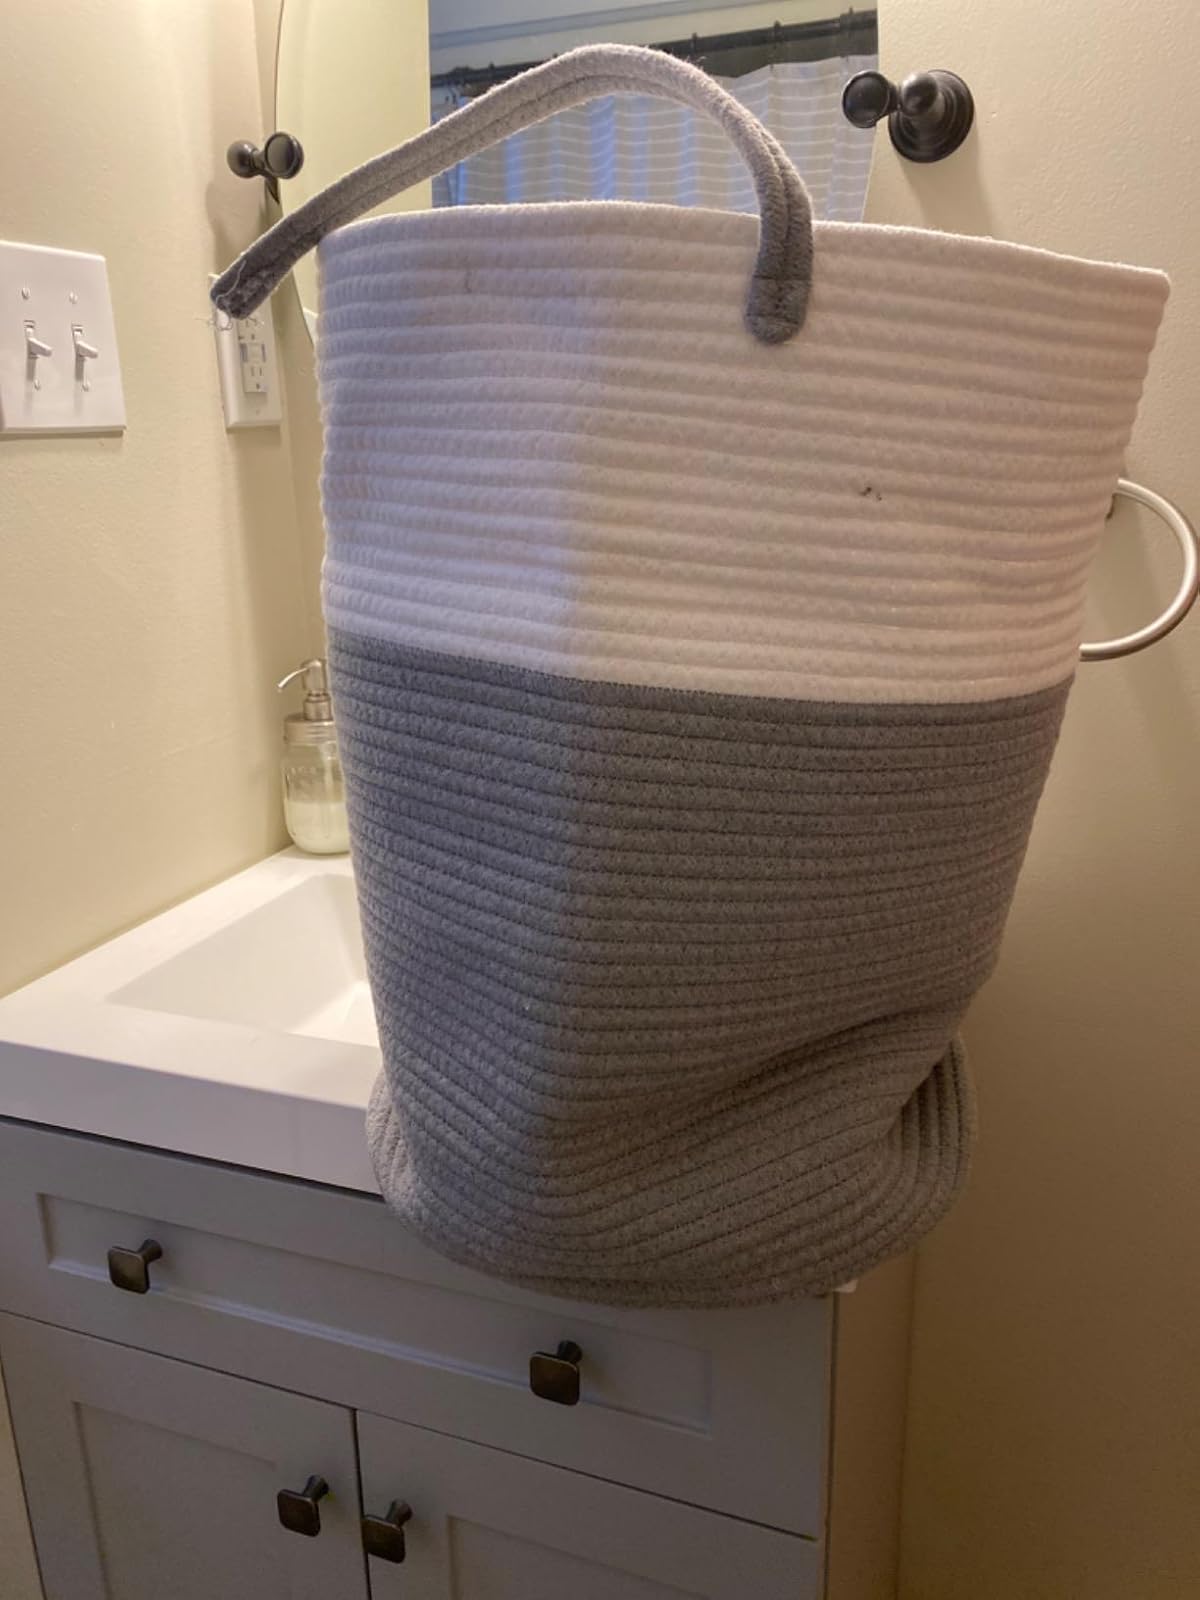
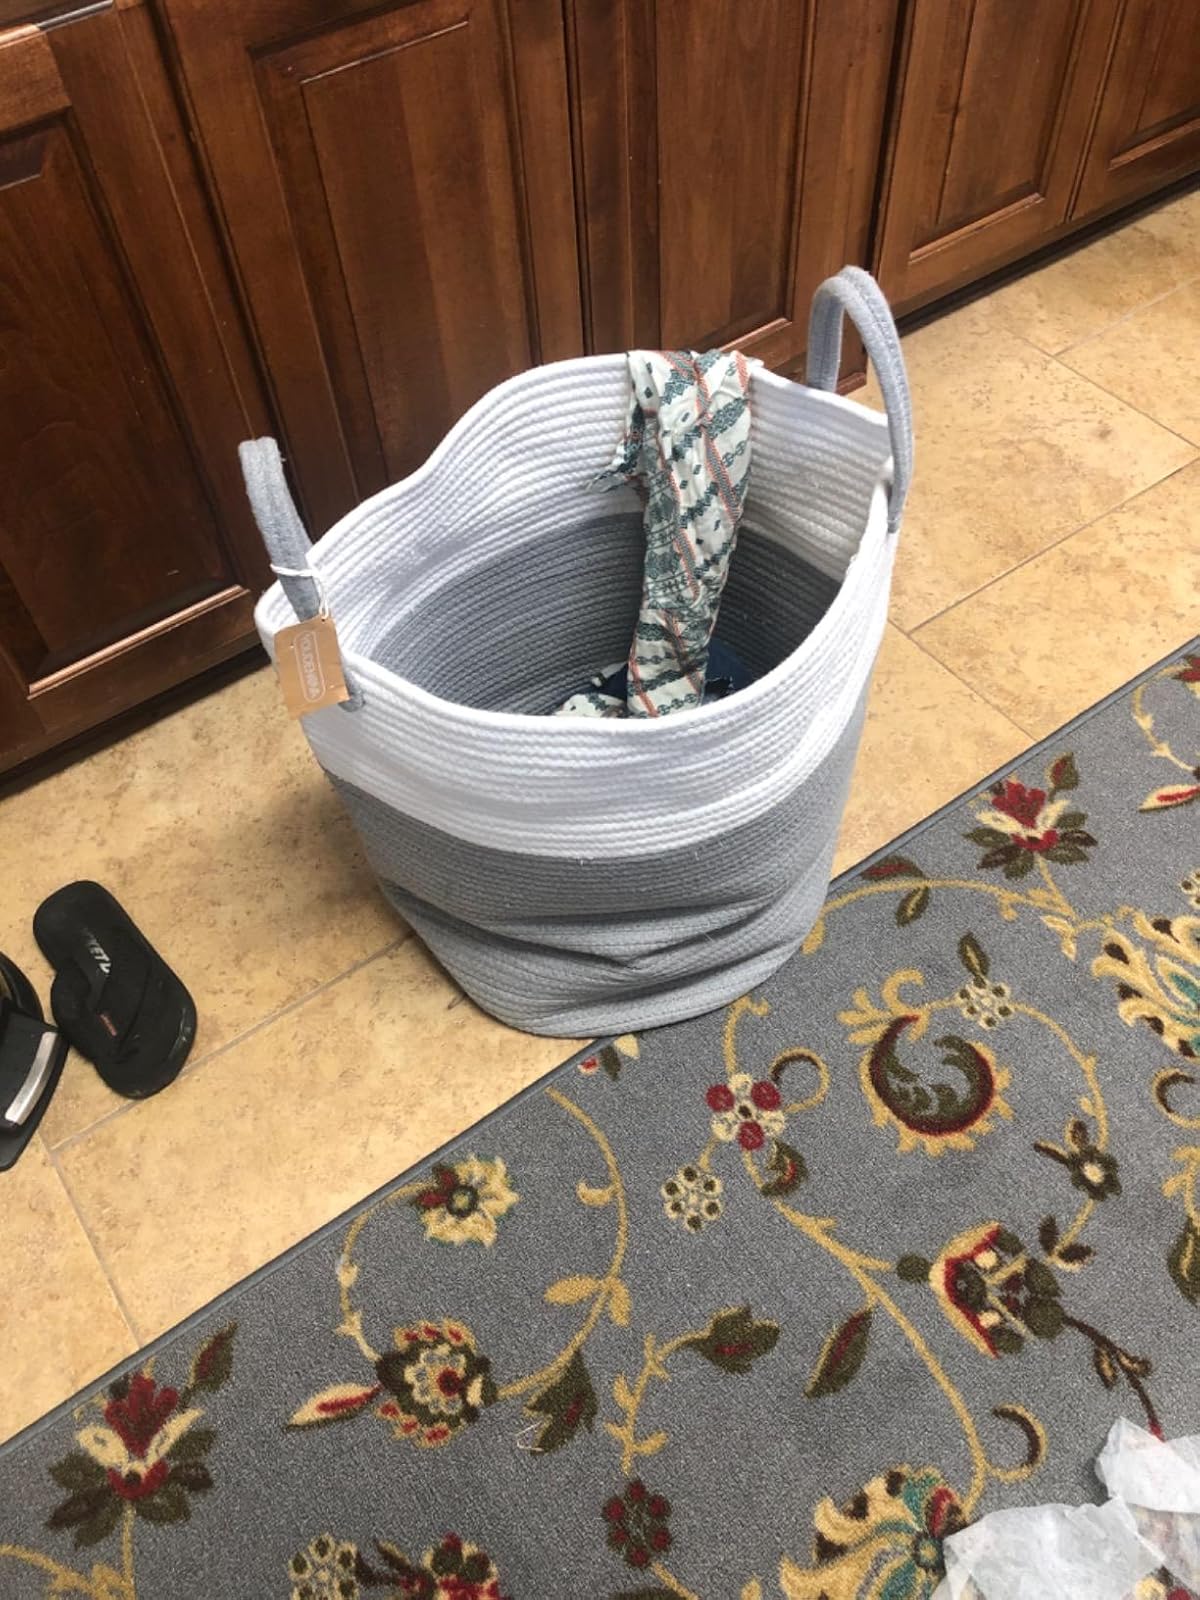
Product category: items_hamper
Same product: yes